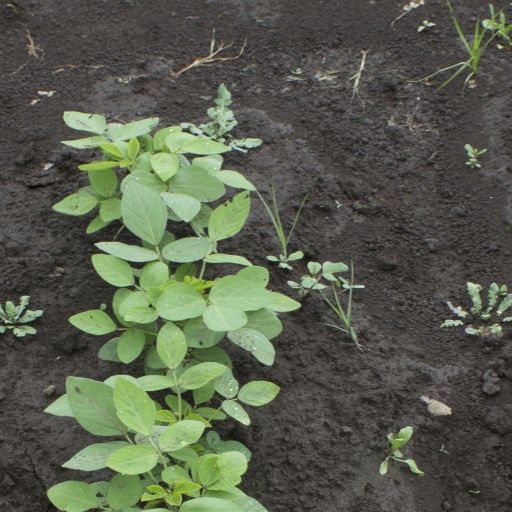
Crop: soybean